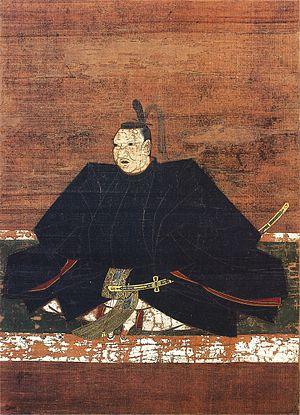
Tsushima, en coréen : 대마도, est une île japonaise située aux abords du détroit de Tsushima. Elle dépend de la préfecture de Nagasaki dont elle est la plus grande île avec une superficie de 696,26 km².